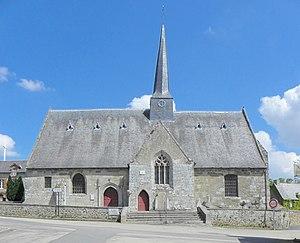
Église Saint-Gervais et Saint-Protais de Guenroc (22). Vue méridionale.
Guenroc [gɛ̃ʁɔk] est une commune du département des Côtes-d'Armor, dans la région Bretagne, en France.
La liste des églises des Côtes-d'Armor recense de la manière la plus complète possible les églises, cathédrales et basiliques situées dans le département français des Côtes-d'Armor.